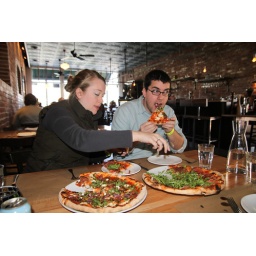
Amazing brick oven pizza at Diavola Pizzeria in Geyserville, CA